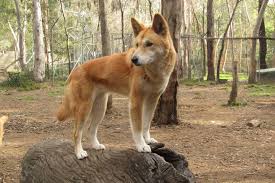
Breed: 217-n000079-dingo